Thunder Over Arizona

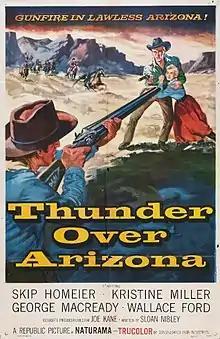
Theatrical release poster

Thunder Over Arizona is a 1956 American Western film directed by Joseph Kane, written by Sloan Nibley, and starring Skip Homeier, Kristine Miller, George Macready, Wallace Ford, Nacho Galindo and Gregory Walcott. It was released on August 4, 1956, by Republic Pictures. The film was shot in Trucolor and Naturama.